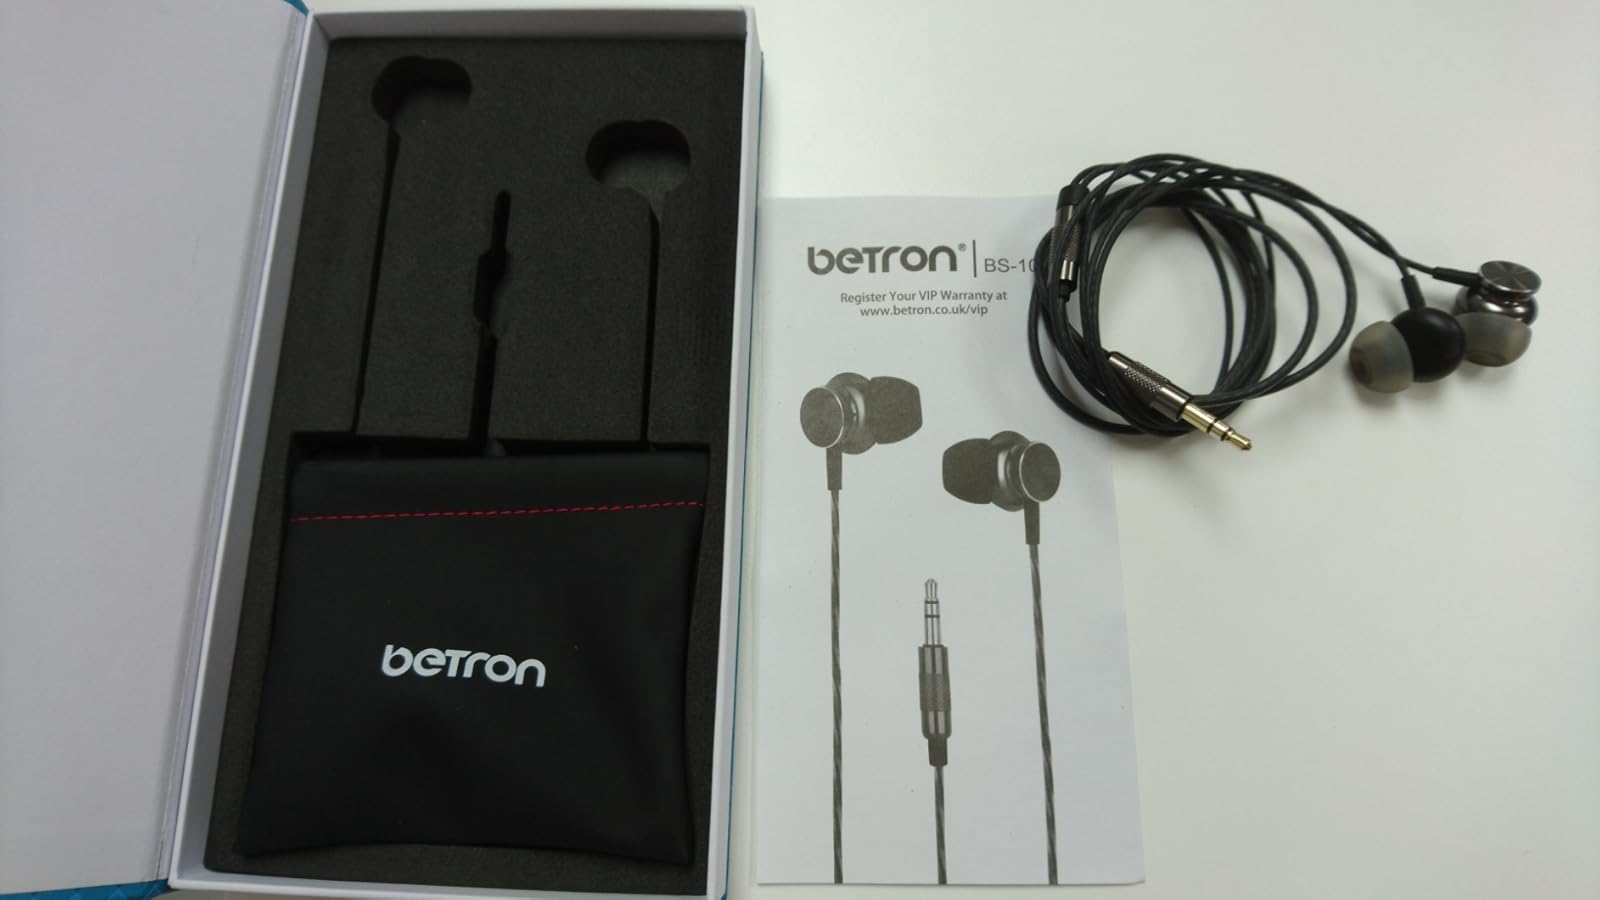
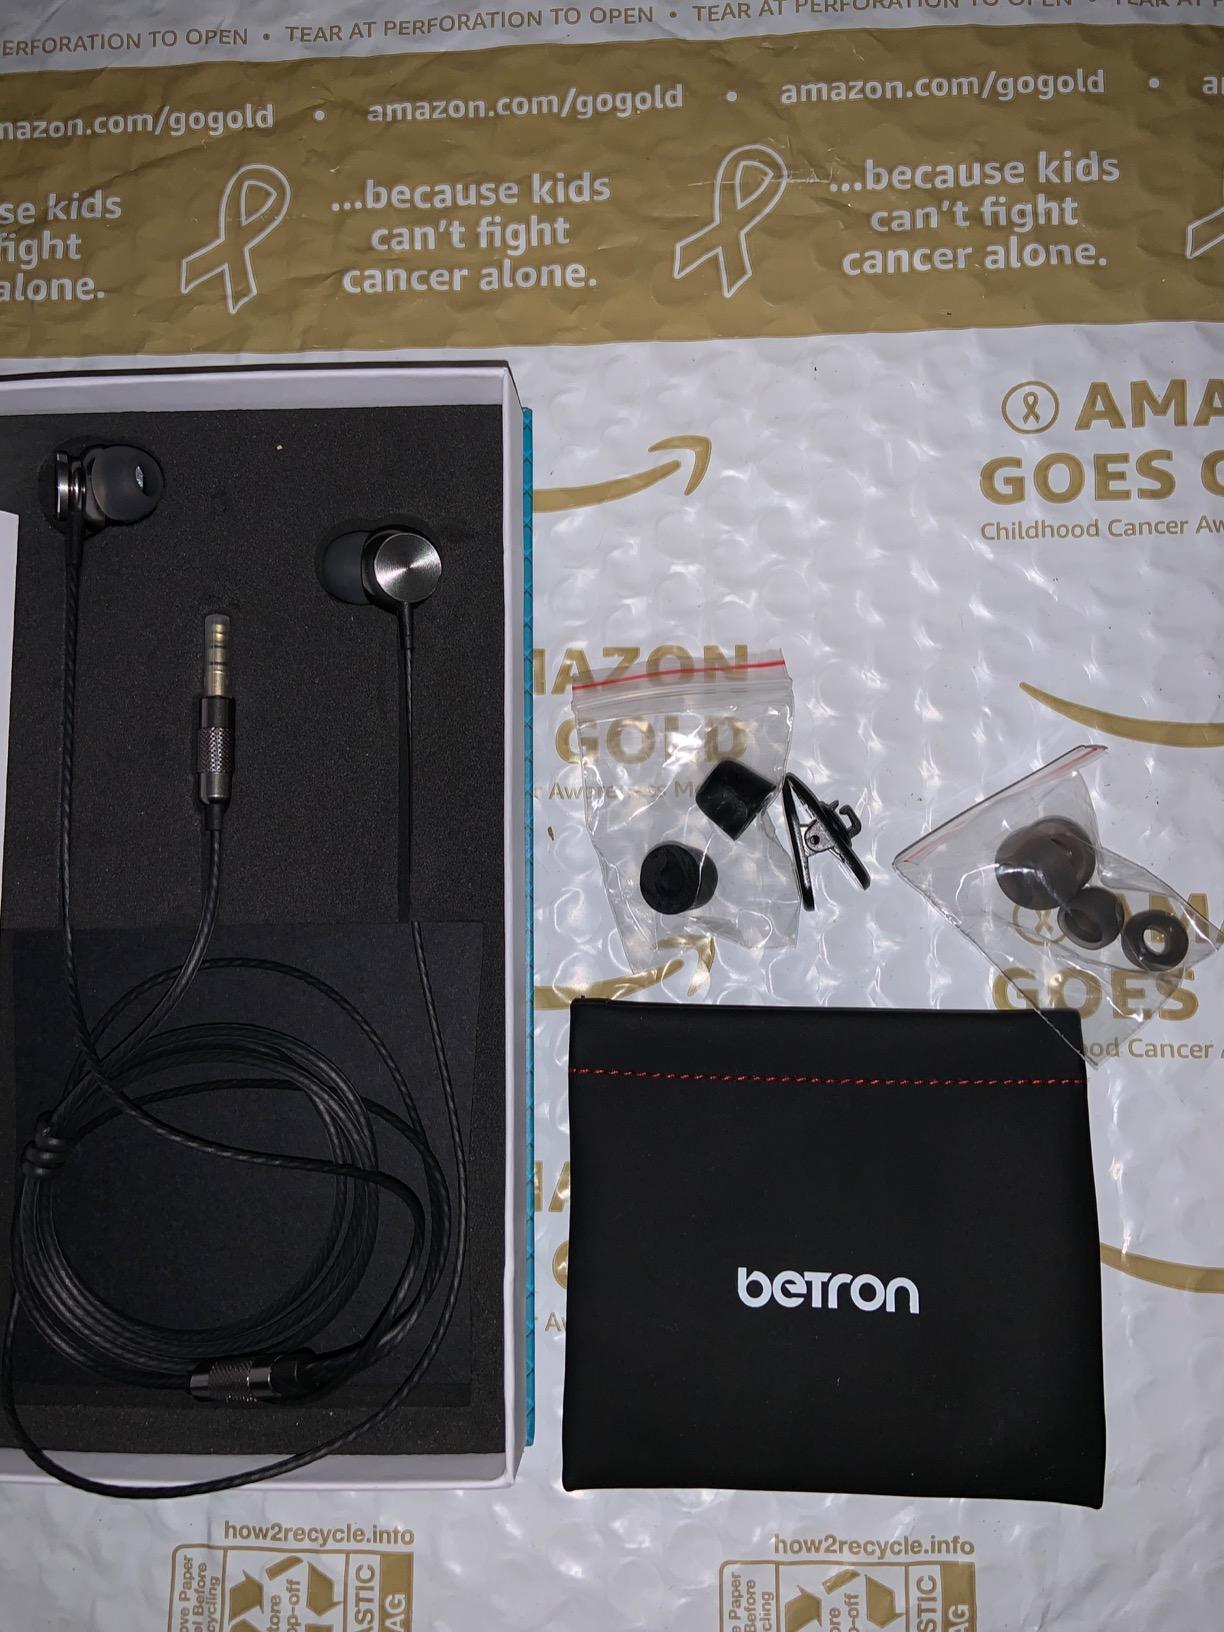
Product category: headphones
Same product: yes